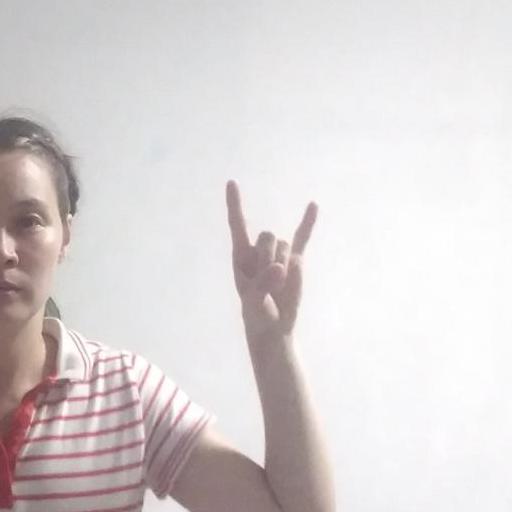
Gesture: rock